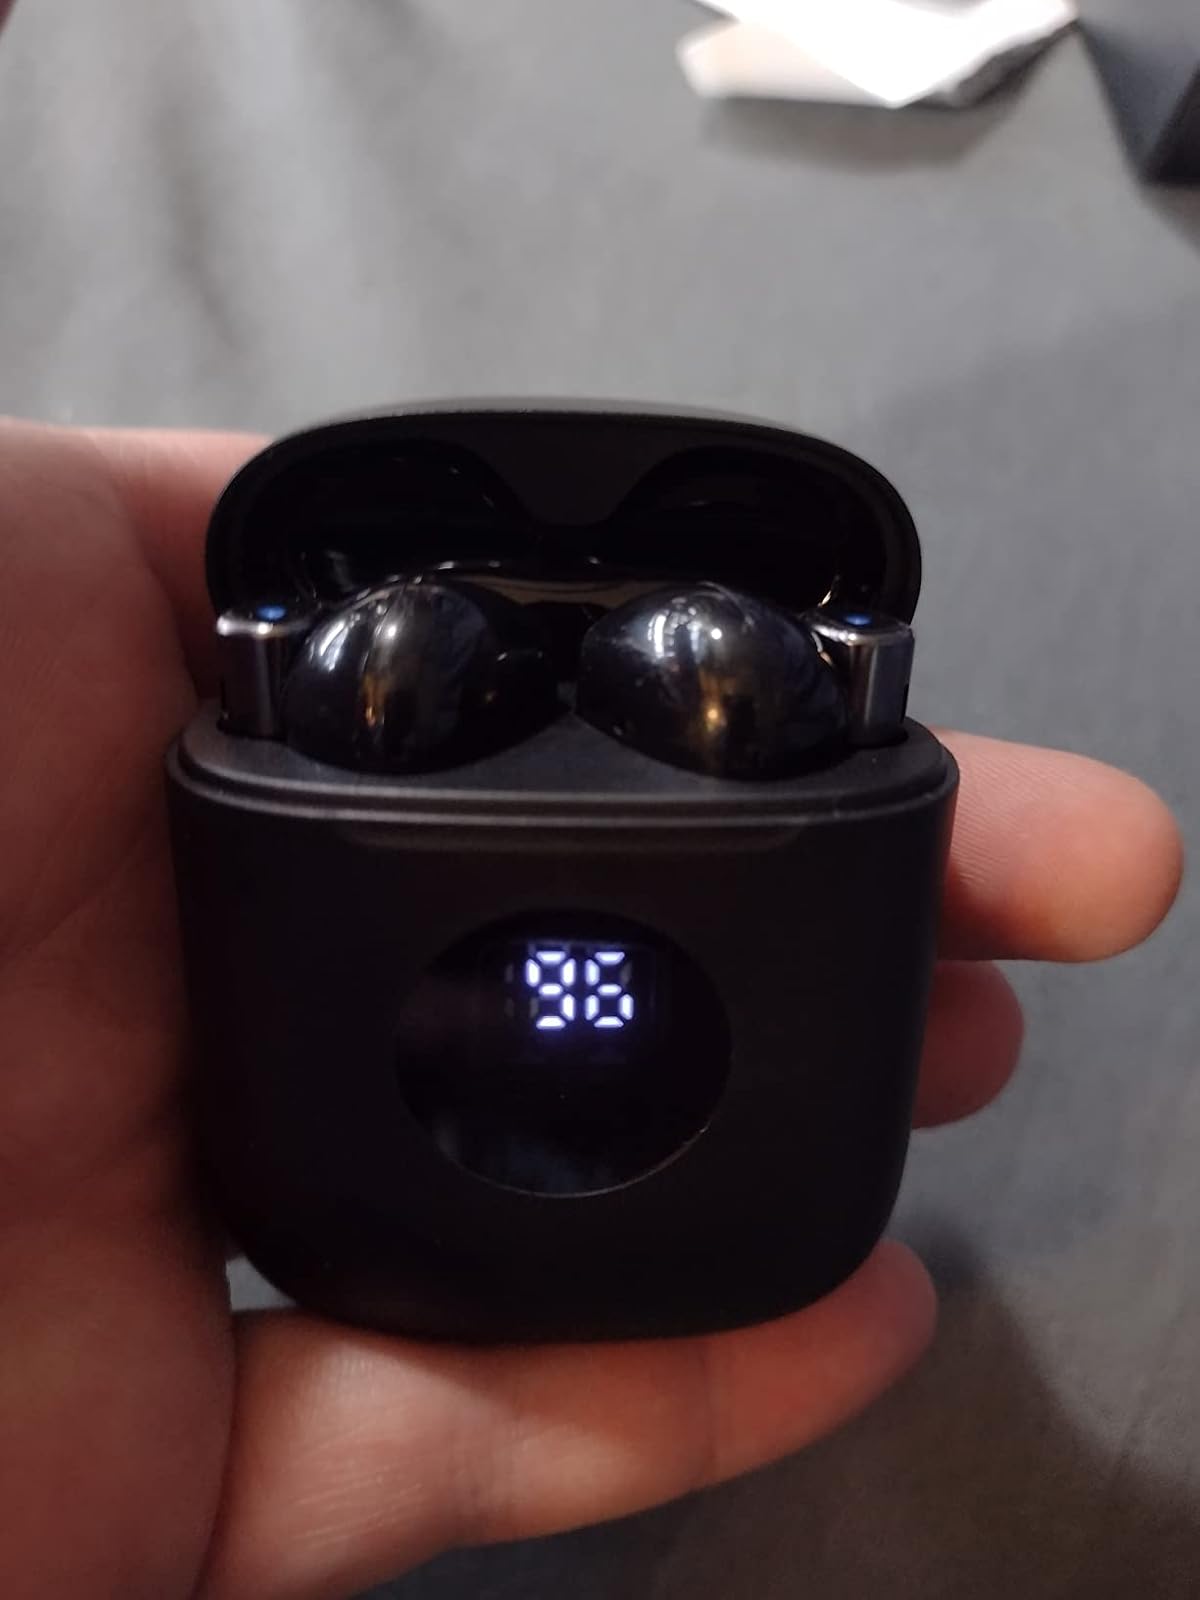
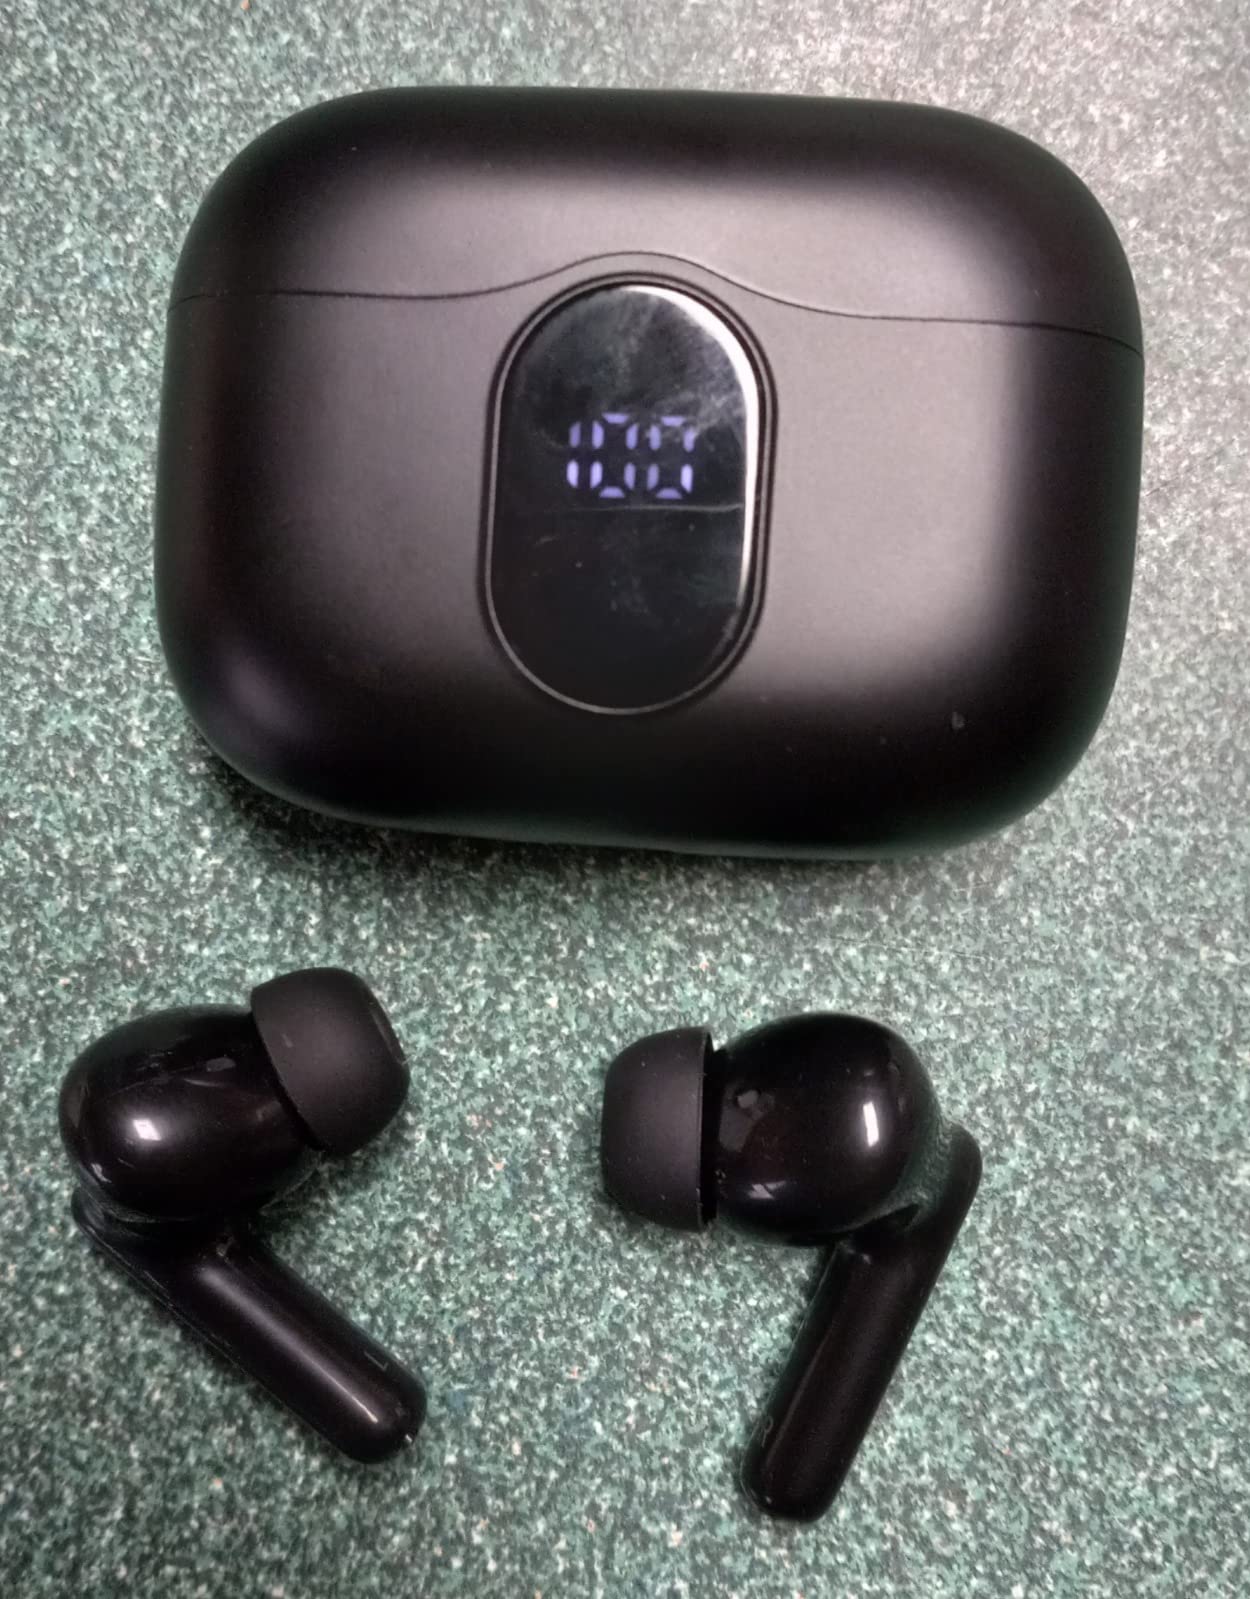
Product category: earbuds
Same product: no